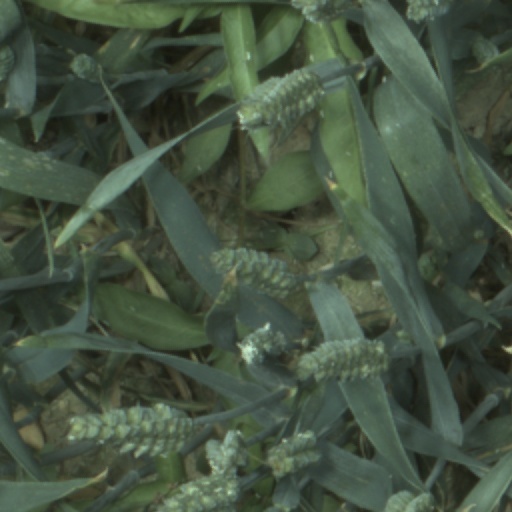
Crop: wheat